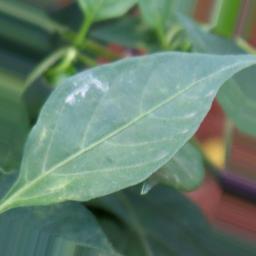
Label: healthy